Schmidt Science Fellows

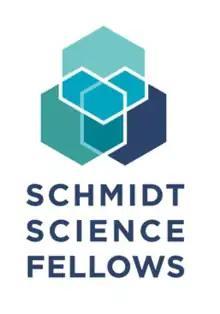

Schmidt Science Fellows is a STEM postdoctoral fellowship awarded annually since 2018 by Schmidt Futures, in partnership with the Rhodes Trust. Former Google chairman and chief executive officer Eric Schmidt, and his wife Wendy Schmidt, fund the fellowship award.